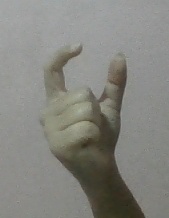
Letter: nun